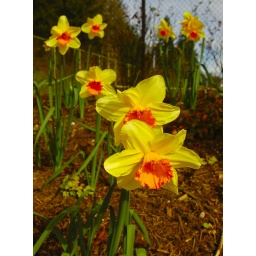
Bright yellow daffodils beneath the cherry trees by the Washington Park tennis courts.